Thomas William Gould

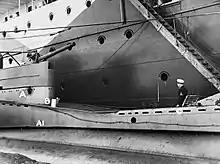
Damage to the casing of after two bombs struck her off Crete on the night of 15/16 February 1942. A – where bomb penetrated the gun platform. A1 – the position where the bomb was discovered inside the casing. B – Position where the second unexploded bomb was discovered lying on the casing; the bomb is represented by the tin can. C – Gould stands in the casing-hatch through which bomb from A1 was dragged.

Gould was 27 years old, and a petty officer in the Royal Navy during the Second World War, when the following deed took place for which he was awarded the Victoria Cross.